Henry A. Commiskey Sr.

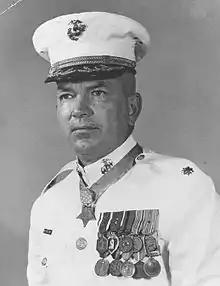
Henry A. Commiskey Sr. Medal of Honor recipient

Major Henry Alfred Commiskey Sr. (January 10, 1927 – August 16, 1971) was a United States Marine who served during World War II at the Battle of Iwo Jima and in the Korean War in the Inchon landing. As a lieutenant, he was the first Marine to receive the Medal of Honor — the nation's highest decoration for valor — for extraordinary heroism in the Korean War, leading a charge up a hill and killing seven enemy soldiers in hand-to-hand combat.